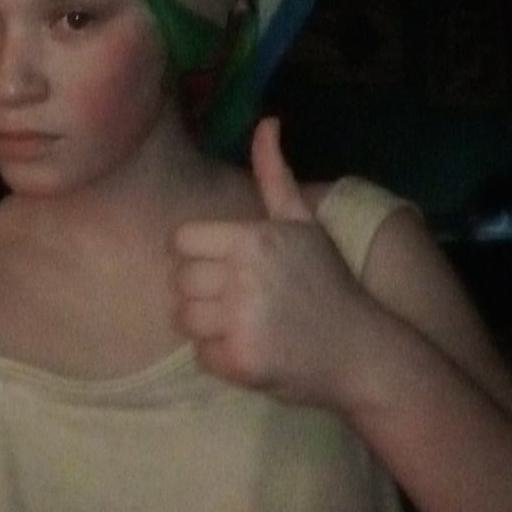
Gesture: like